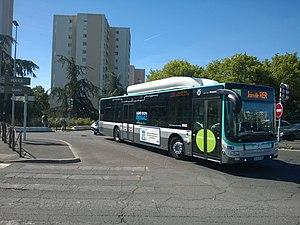
Avenue des Compagnons de la Libération, Créteil (département du Val-de-Marne, France).MAN Lion's City GNV assurant une course de la ligne 281 pour la gare de Joinville-le-Pont.